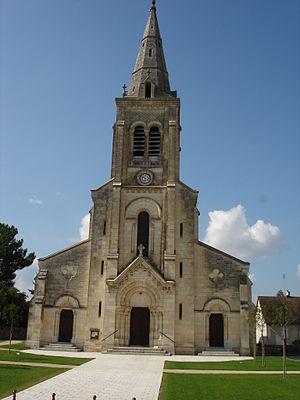
Tournon-Saint-Martin (36)
Tournon-Saint-Martin est une commune française située dans le département de l'Indre, en région Centre-Val de Loire.